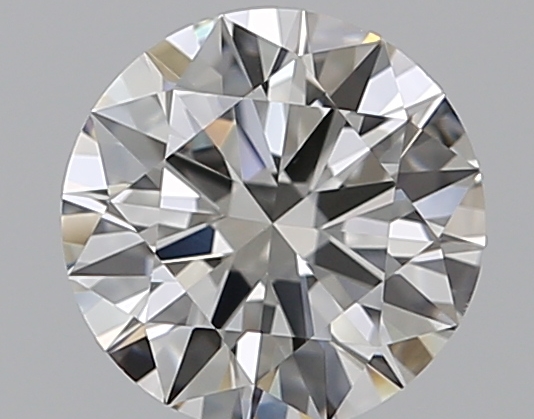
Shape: round
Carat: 1.01
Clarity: VVS2
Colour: H
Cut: EX
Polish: EX
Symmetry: EX
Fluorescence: N
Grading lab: GIA
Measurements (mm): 6.48 x 6.5 x 3.9